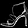
Label: Sandal